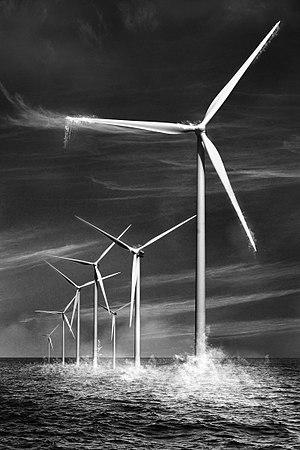
Éoliennes en mer
Une éolienne est un dispositif qui transforme l'énergie cinétique du vent en énergie mécanique, dite énergie éolienne, laquelle est ensuite le plus souvent transformée en énergie électrique. Les éoliennes produisant de l'électricité sont appelées aérogénérateurs, tandis que les éoliennes qui pompent directement de l'eau sont parfois dénommées éoliennes de pompage ou pompe à vent. Une forme ancienne d'éolienne est le moulin à vent.